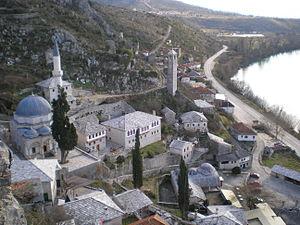
La Neretva est le principal fleuve d'Herzégovine et de Dalmatie et un des plus importants de Bosnie-Herzégovine. Les sources de la Neretva sont situées à 1 320 m d'altitude dans les Alpes dinariques près de Jabuka. Dans le haut de son cours, la Neretva est un des fleuves les plus froids du monde, d'eaux extrêmement propres et une flore et une faune endémiques particulièrement délicates.
Čapljina est une ville et une municipalité de Bosnie-Herzégovine située dans le canton d'Herzégovine-Neretva et dans la Fédération de Bosnie-et-Herzégovine. Selon les premiers résultats du recensement bosnien de 2013, la ville intra muros compte 6 340 habitants et la municipalité 28 122.
Cet article recense les monuments nationaux situés sur le territoire de la municipalité de Čapljina en Bosnie-Herzégovine et dans la Fédération de Bosnie-et-Herzégovine. La liste établie par la Commission pour la protection des monuments nationaux compte 9 monuments nationaux inscrits sur la liste principale et 3 monuments inscrits sur une liste provisoire.